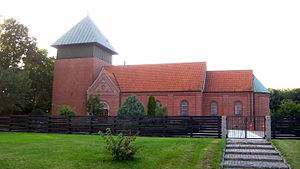
Hørby Sogn (Frederikshavn Kommune)
Badskær Kirke
Badskær Kirke, Frederikshavn Kommune
Hørby Sogn er et sogn i Frederikshavn Provsti. Sognet ligger i Frederikshavn Kommune.